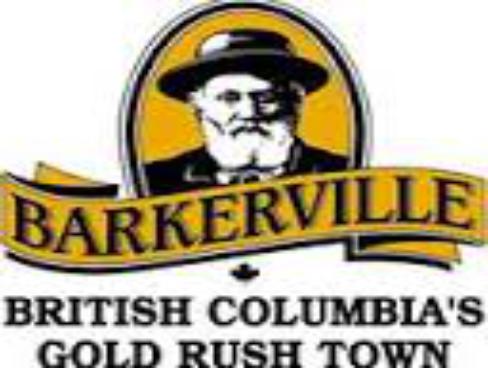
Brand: Barkerville
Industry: Others